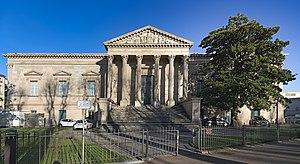
Carcassonne est une commune française, préfecture du département de l'Aude dans la région Occitanie.